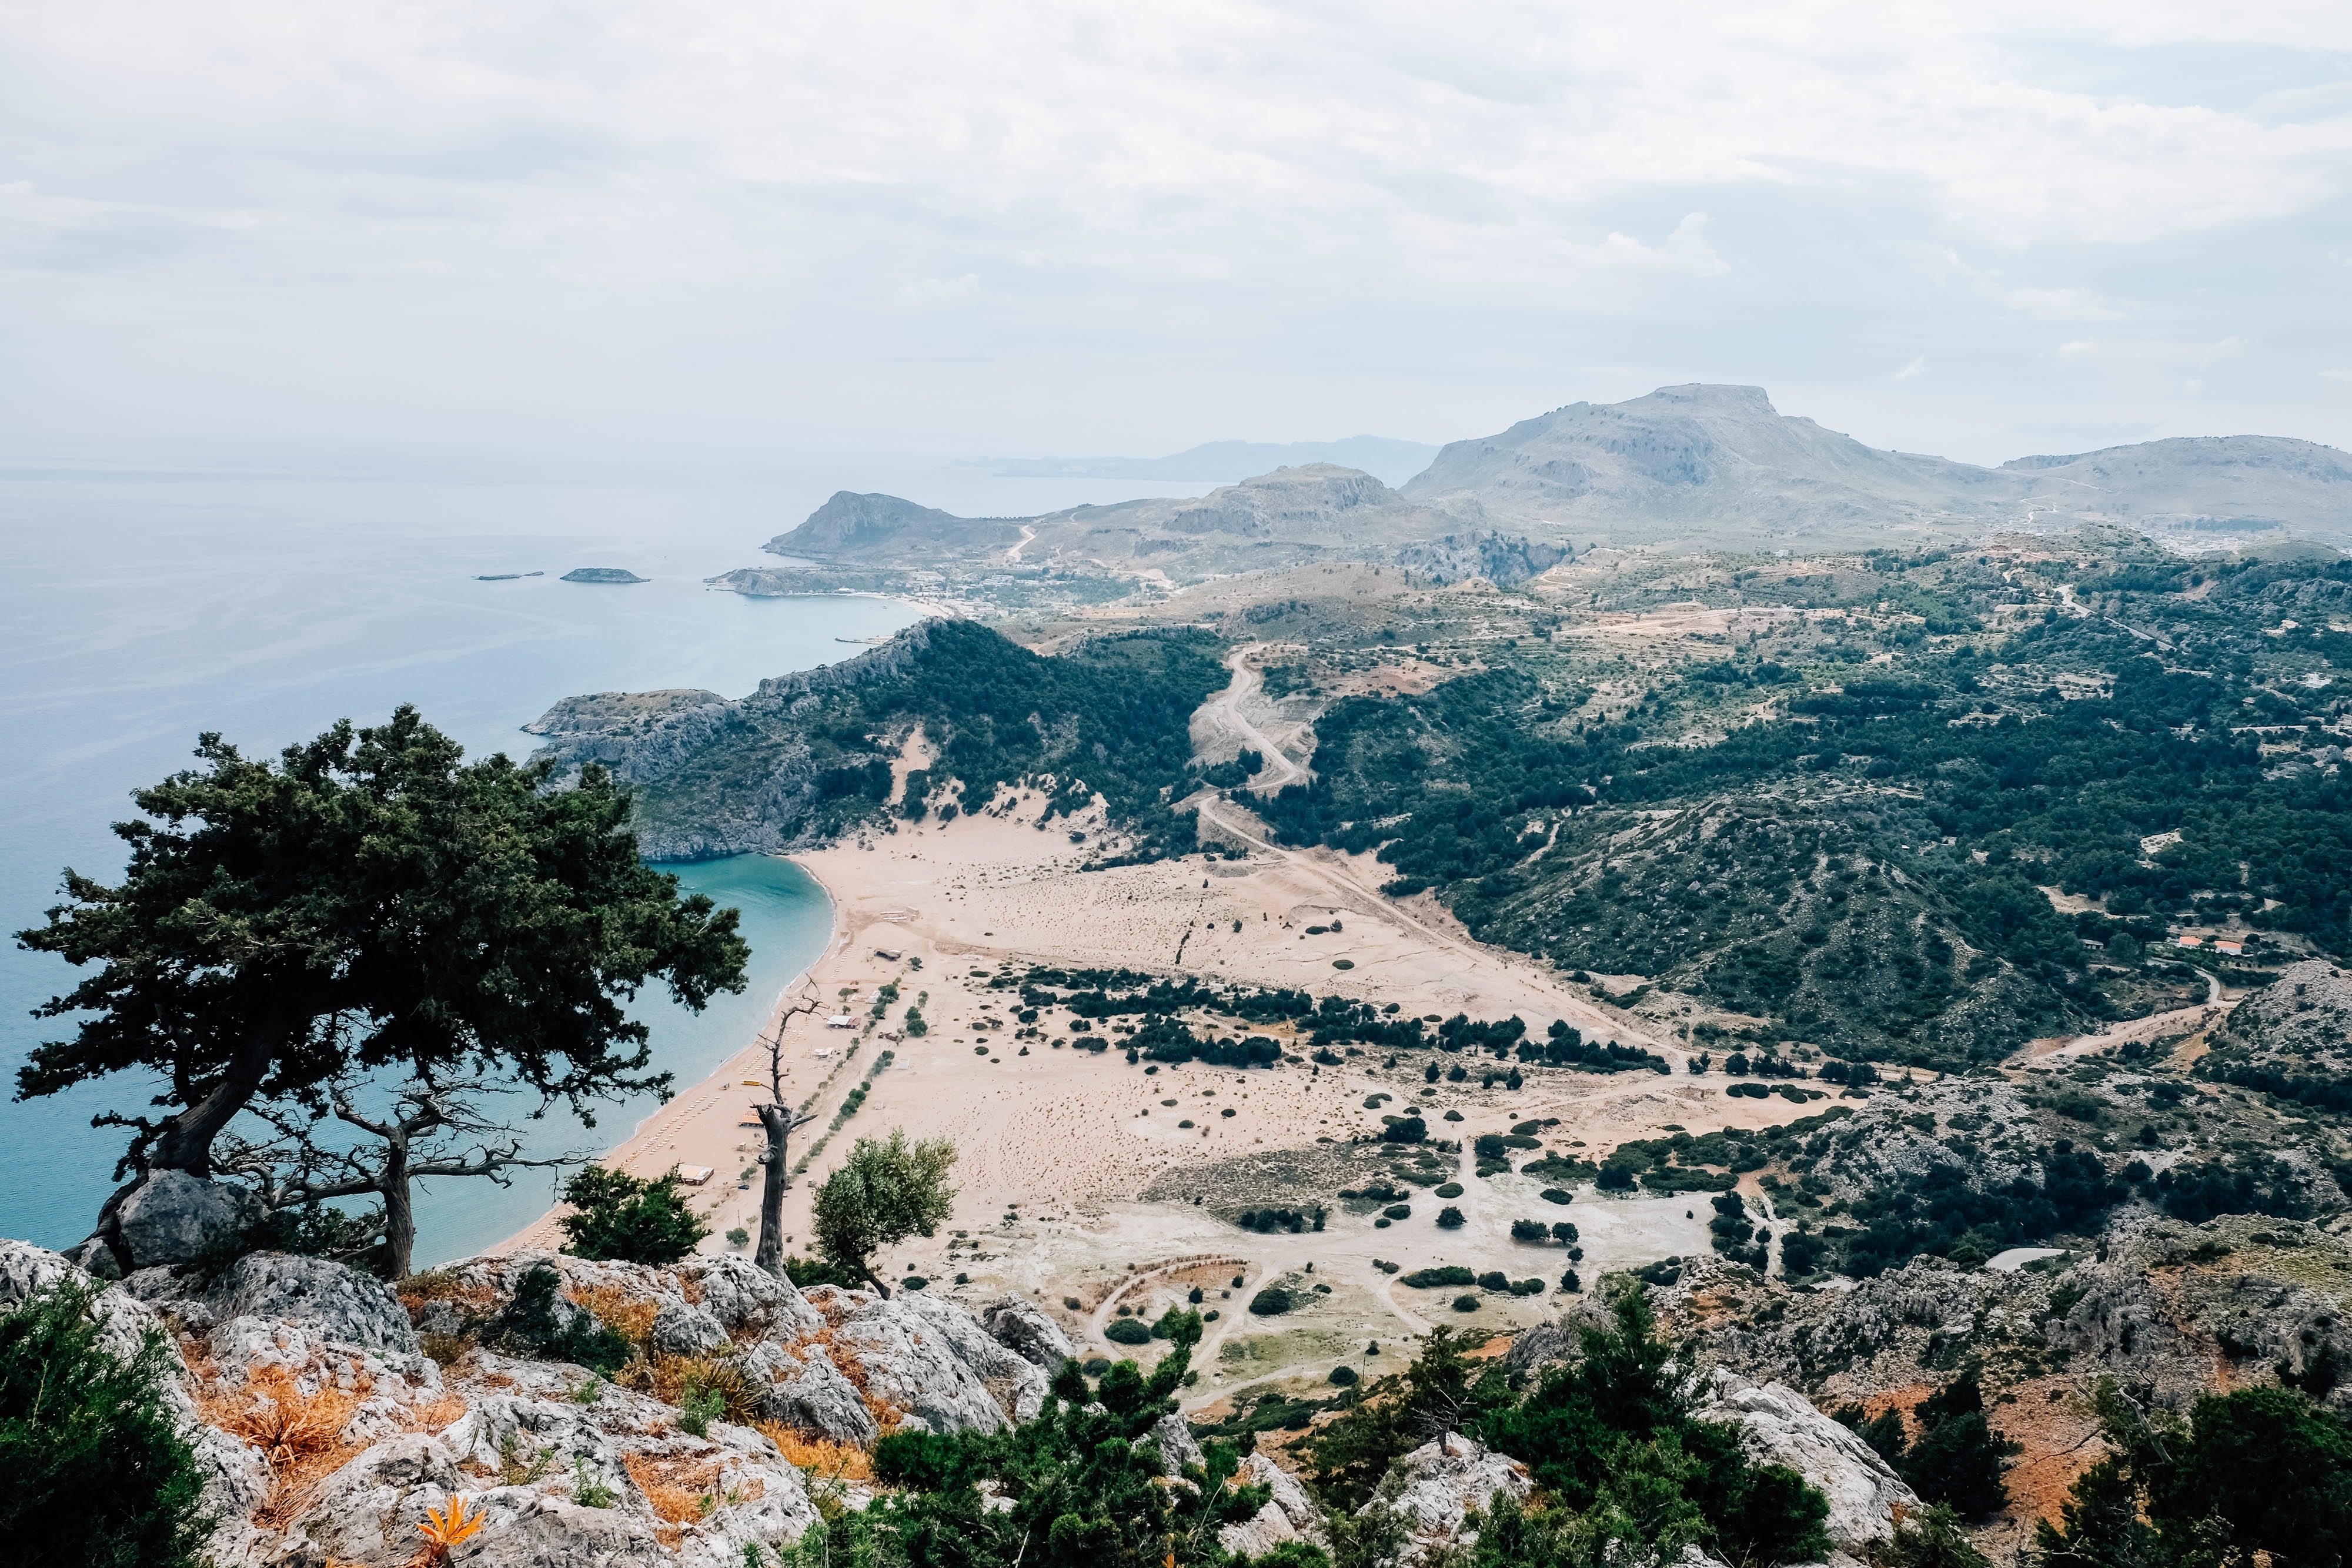
landscape, sea, coast, ocean, mountain, snow, hill, mountain range, seaside, scenic, aerial, aerial view, ridge, geology, plateau, landform, aerial photography, mountains landscape, geographical feature, mountainous landforms